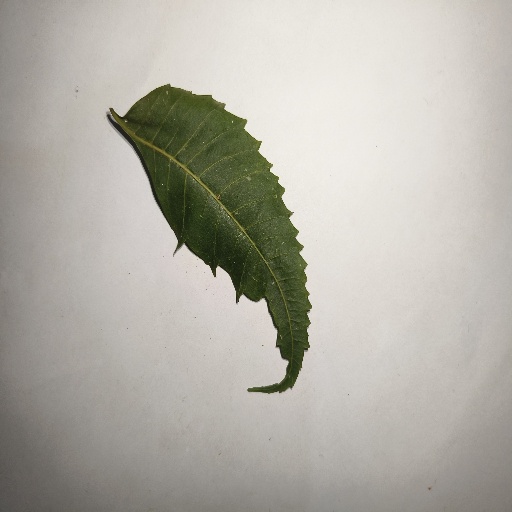
Species: Neem
Leaf condition: Healthy Leaf